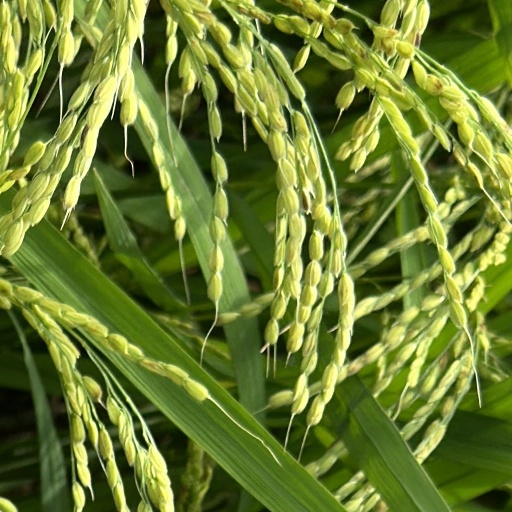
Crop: rice